Trevor Huddleston

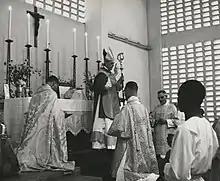
Huddleston during his consecration service in 1960

Huddleston's community asked him to return to England in 1955 (and he left South Africa in early 1956), some say due to the controversy he was attracting in speaking out against apartheid. However, the Superior at the time, Raymond Raynes, wrote that the decision to recall Trevor was made by Raynes himself. In 1956 he published his seminal work, "Naught for your Comfort", and began work as the master of novices at CR's Mirfield mother house in West Yorkshire for two years before becoming the prior of the order's priory in London where he remained until his appointment as a bishop. He was consecrated a bishop on St Andrew's Day 1960 (30 November) by Leonard Beecher, Archbishop of East Africa, at St Nicholas', Ilala, Dar es Salaam, to serve as Bishop of Masasi (Tanzania), where he worked for eight years, primarily in re-organising the mission schools to be run by the newly independent government of Julius Nyerere, with whom he became a firm friend. He became Bishop of Stepney, a suffragan bishop in the Diocese of London.